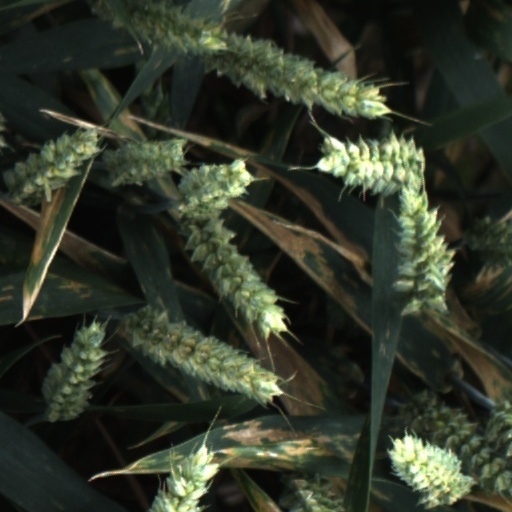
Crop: wheat